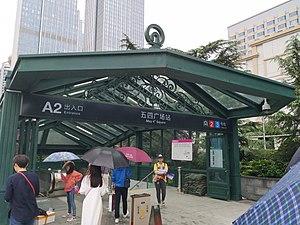
Le Métro de Qingdao est le système de transport en commun lourd de la ville de Qingdao, dans la province du Shandong, en République populaire de Chine. Le réseau dont le développement a démarré tardivement comprend début 2020 quatre lignes totalisant 173 kilomètres de voies et 85 stations. Des portions importantes de deux de ces lignes sont situées dans la grande banlieue de cette métropole de plus de 6 millions d'habitants. Le réseau est en rapide expansion.